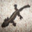
Label: lizard